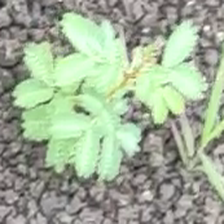
Weed species: Dwarf_cassia_(Chamaecrista pumila)